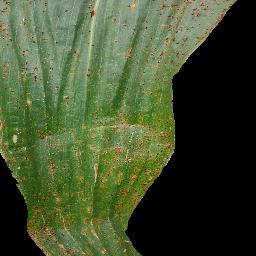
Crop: corn
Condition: (maize)_common_rust